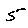
Label: 5